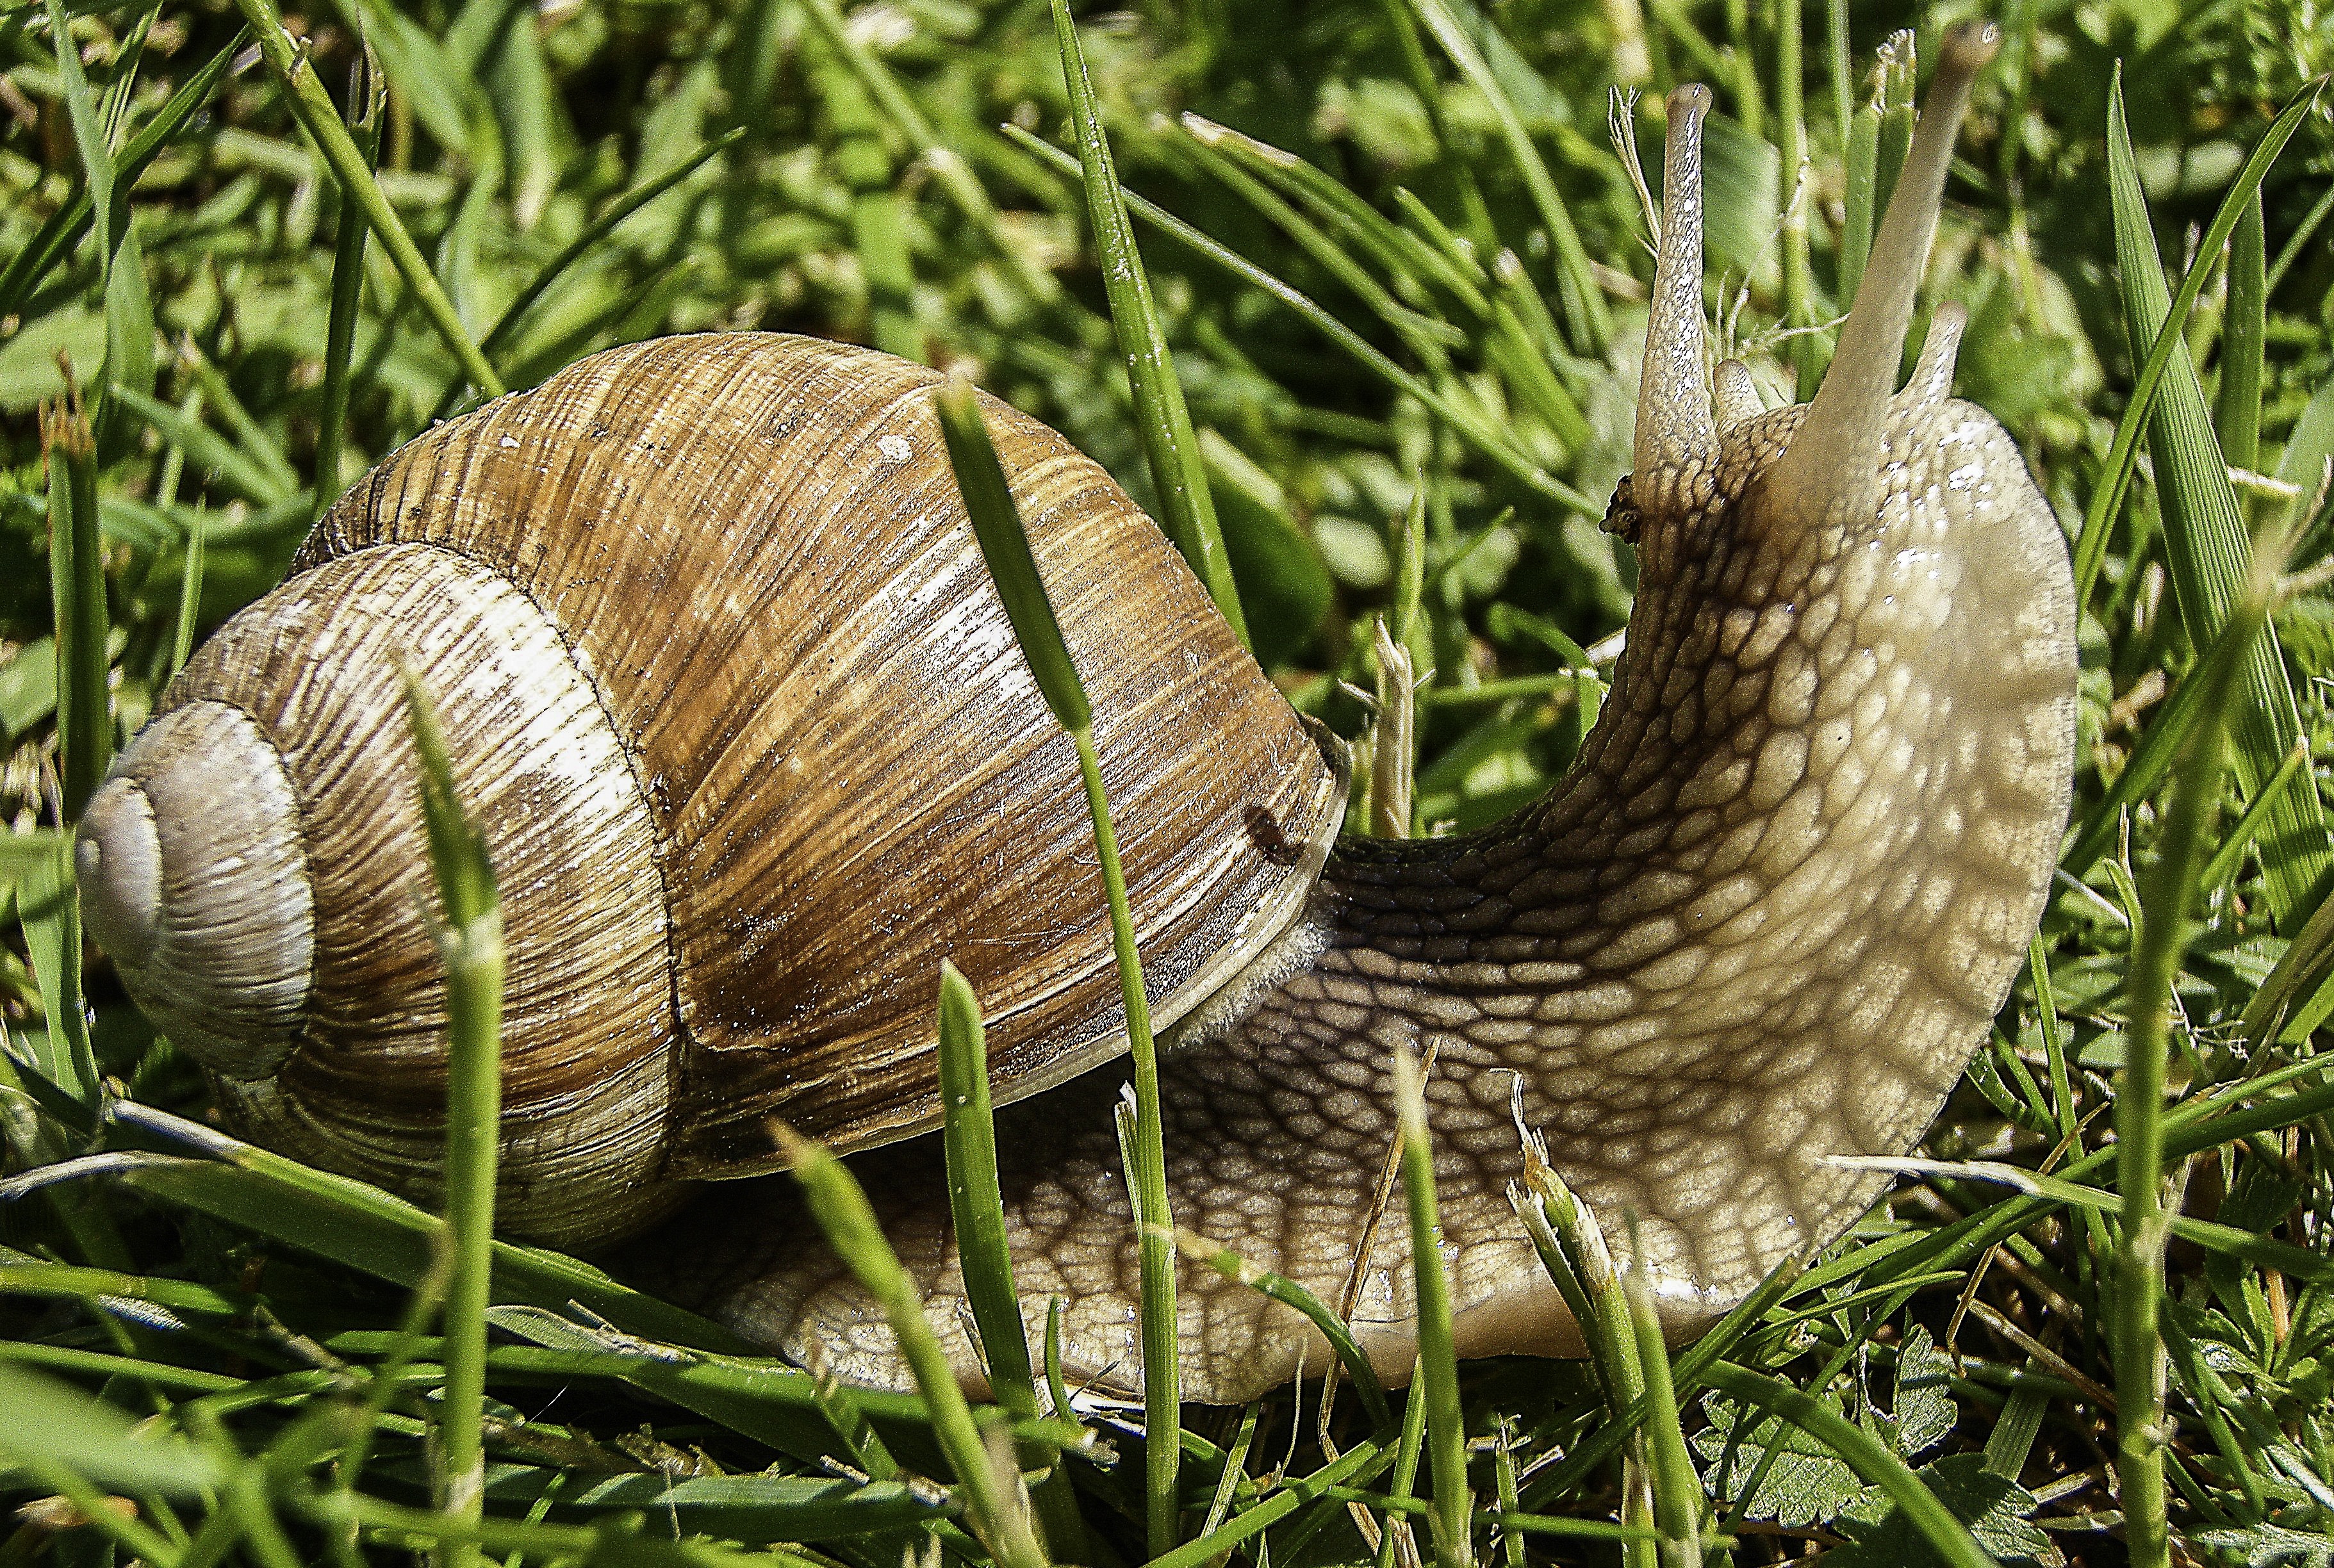
nature, grass, outdoor, meadow, animal, summer, wildlife, environment, spring, green, natural, garden, fauna, shell, invertebrate, crawling, snail, slow, escargot, molluscs, slug, gastropod, schnecken, macro photography, sea snail, snails and slugs